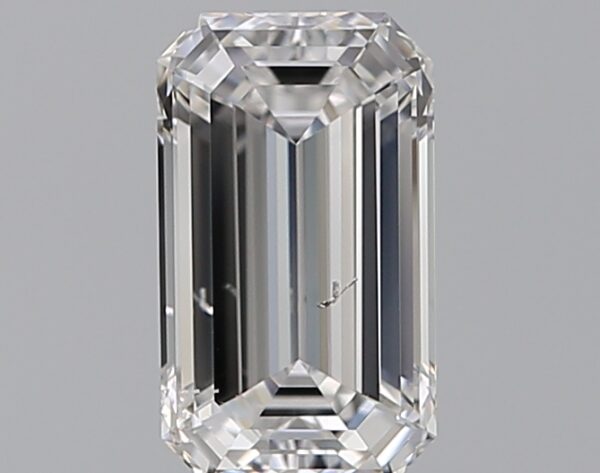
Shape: emerald
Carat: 0.92
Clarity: SI1
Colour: D
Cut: EX
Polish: EX
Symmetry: EX
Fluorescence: N
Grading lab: GIA
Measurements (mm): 7.45 x 4.35 x 2.95